Lokhaniemi

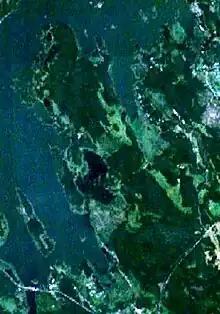
Лоханиеми

Lokhaniemi is a peninsula along the eastern shore of Vyborg Bay (in the Gulf of Finland of the Baltic Sea), at its narrowest point, between Tikhaya Bay and Medyanskaya Bay.